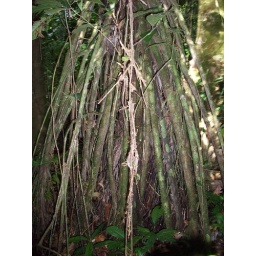
above ground tree roots in el zota.